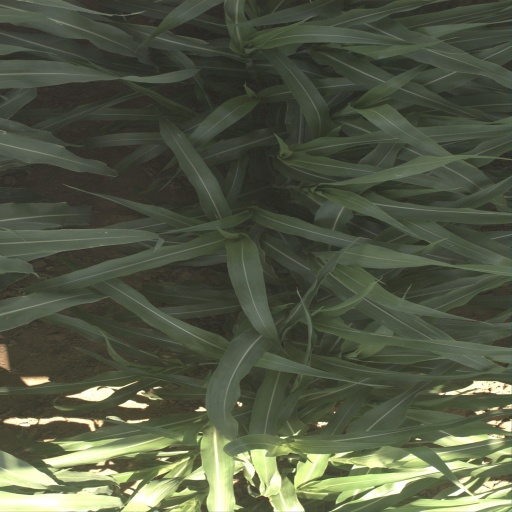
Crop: sorghum